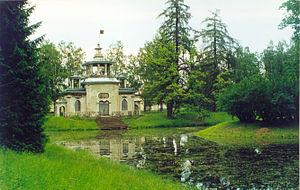
Le Pavillon grinçant, ou Pavillon chinois, est un pavillon de style « chinoiserie » situé à Tsarskoïe Selo, à la limite entre la zone paysagère du parc du Palais Catherine et la route Podkaprizovoï, juste derrière le village chinois. Il est sis dans les limites de la ville de Pouchkine à Saint-Pétersbourg.